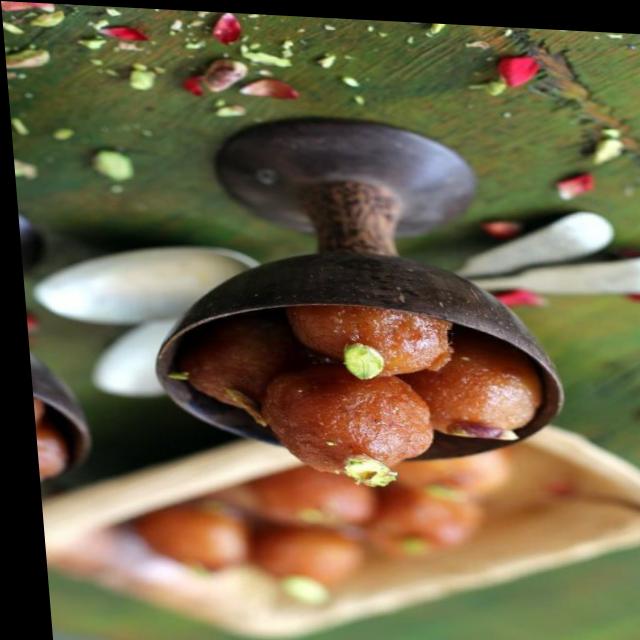
Dish: gulab_jamun